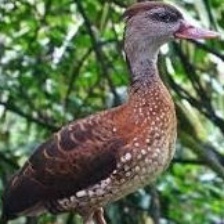
Species: SPOTTED WHISTLING DUCK
Scientific name: DENDROCYGNA GUTTATA
ImageNet parent category: drake